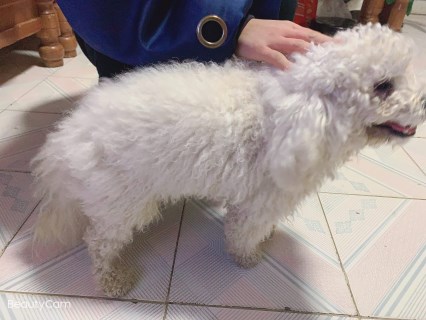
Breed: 3083-n000117-Bichon_Frise